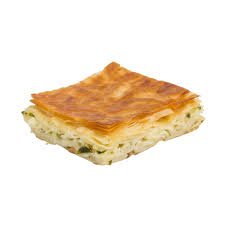
Label: borek_with_cheese